Morocco–Spain relations

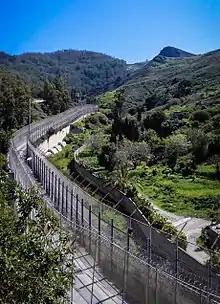
The fence between Ceuta and Morocco

On 17 May 2021, approximately 8,000 migrants crossed the Moroccan–Spanish border into Ceuta and Melilla passing around the jetties of Benzú and El Tarajal, after Moroccan security forces lessened control mechanisms following the hospitalization of Brahim Ghali in Spain. The Spanish military was deployed at the border to stop the influx. Morocco's actions were rejected by various officials of the European Union. In a cryptic manner, the Moroccan ambassador warned that "there are acts that have consequences and must be assumed", just before being recalled by the Ministry of Foreign Affairs on 18 June, in turn shortly after she was summoned by the Spanish foreign minister.